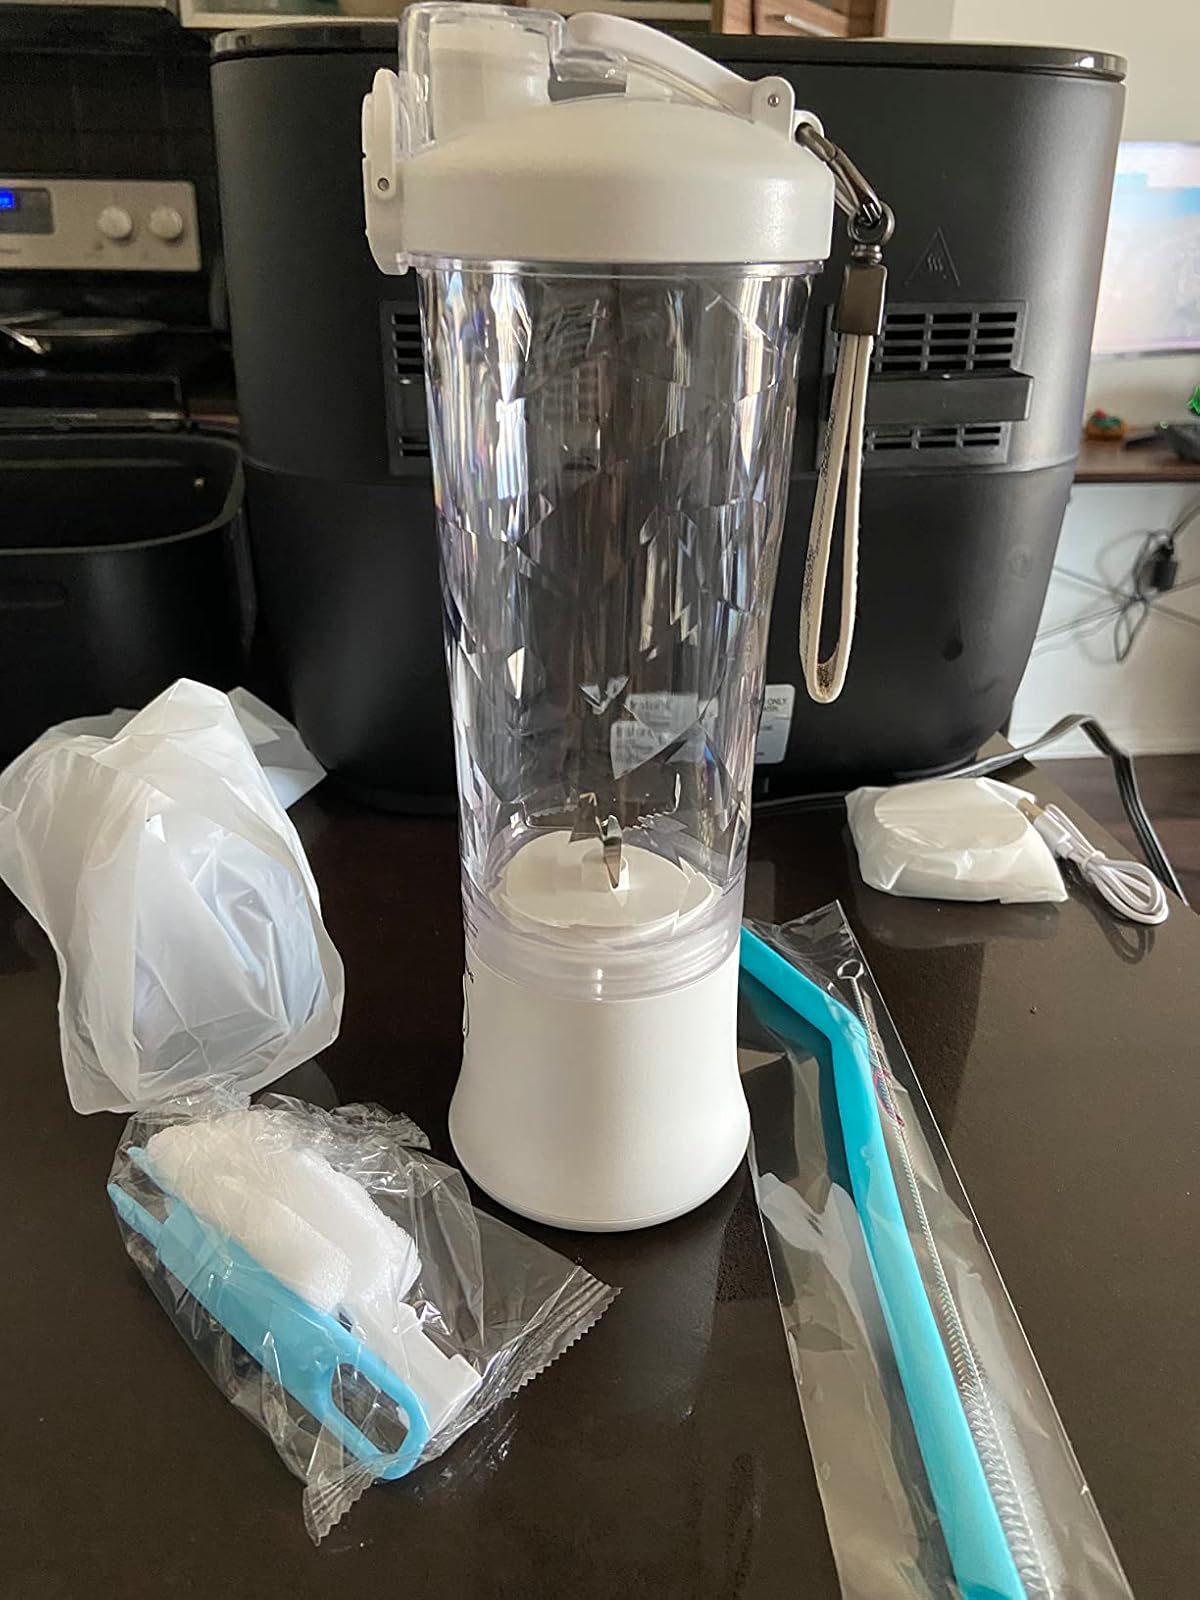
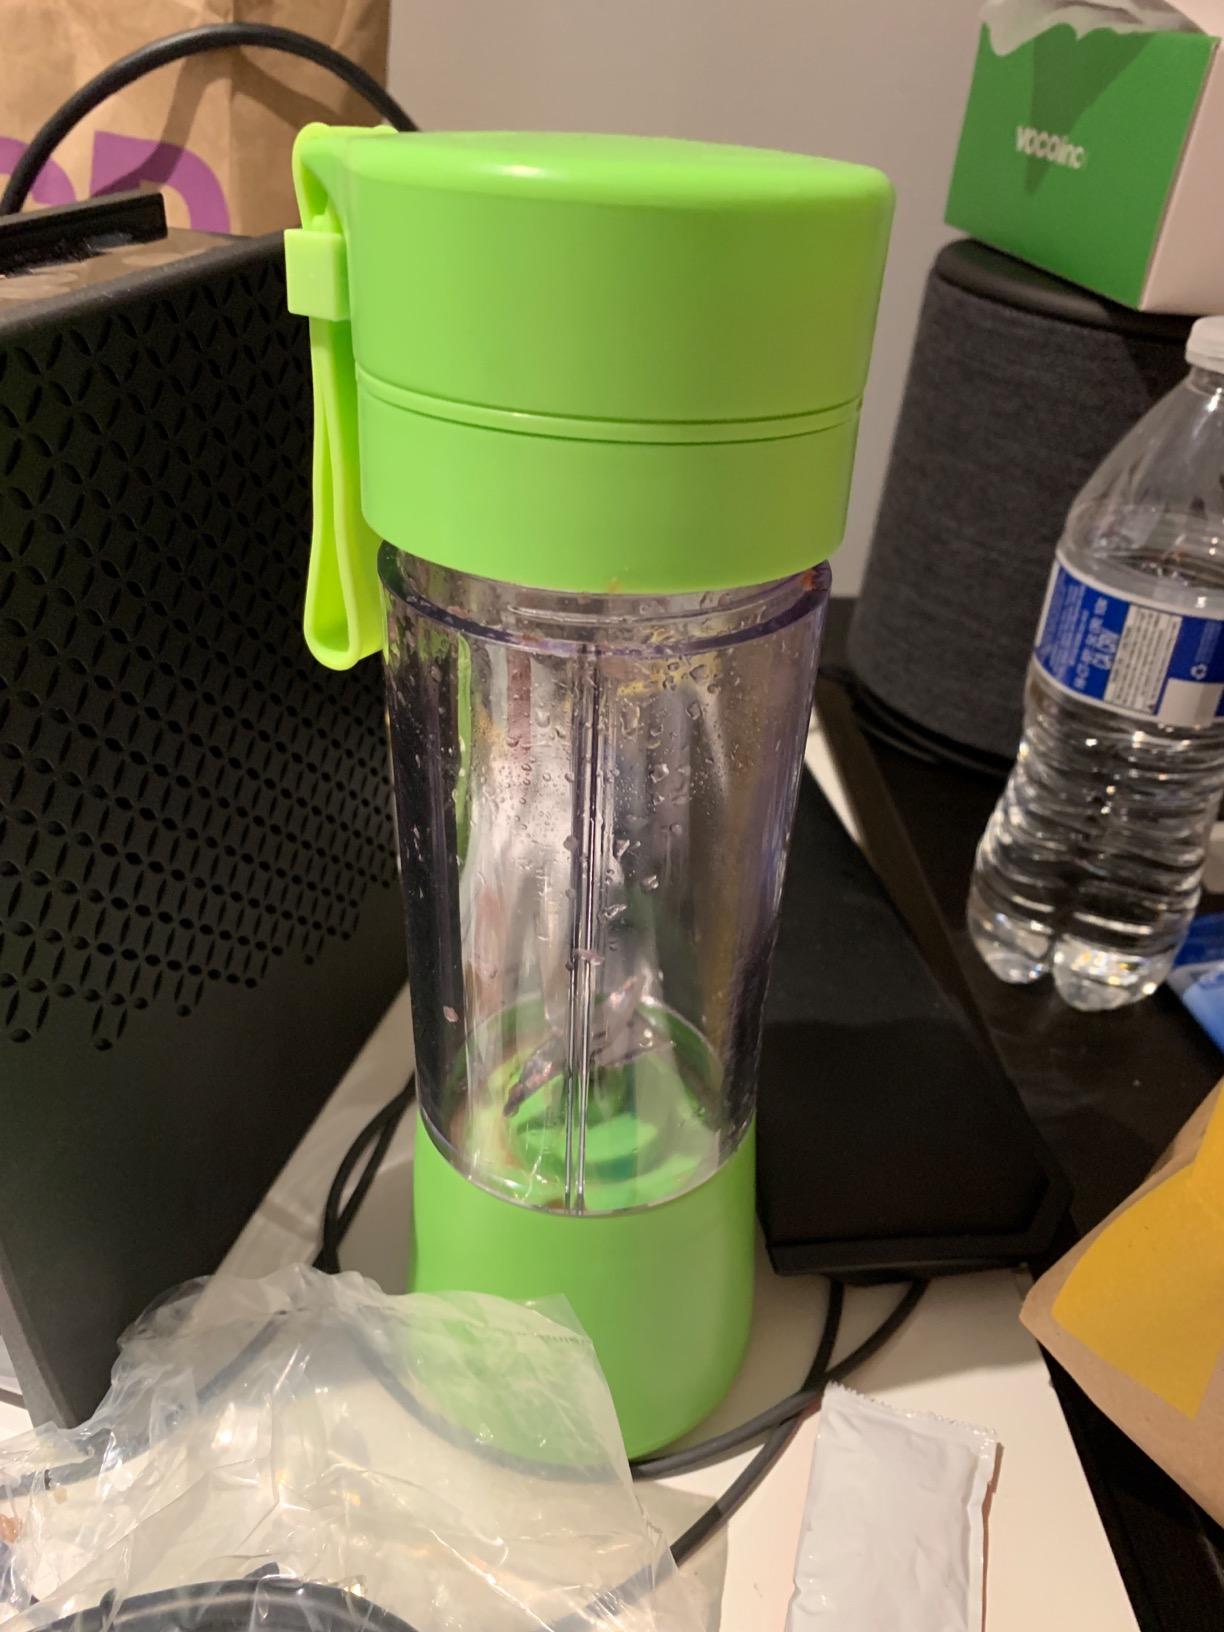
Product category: items_blender
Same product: no